Leonard Horner

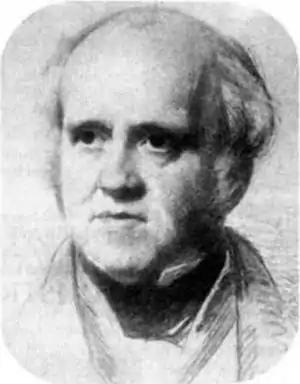
Leonard Horner c. 1830

Leonard Horner FRSE FRS FGS (17 January 1785 – 5 March 1864) was a Scottish merchant, geologist and educational reformer. He was the younger brother of Francis Horner.